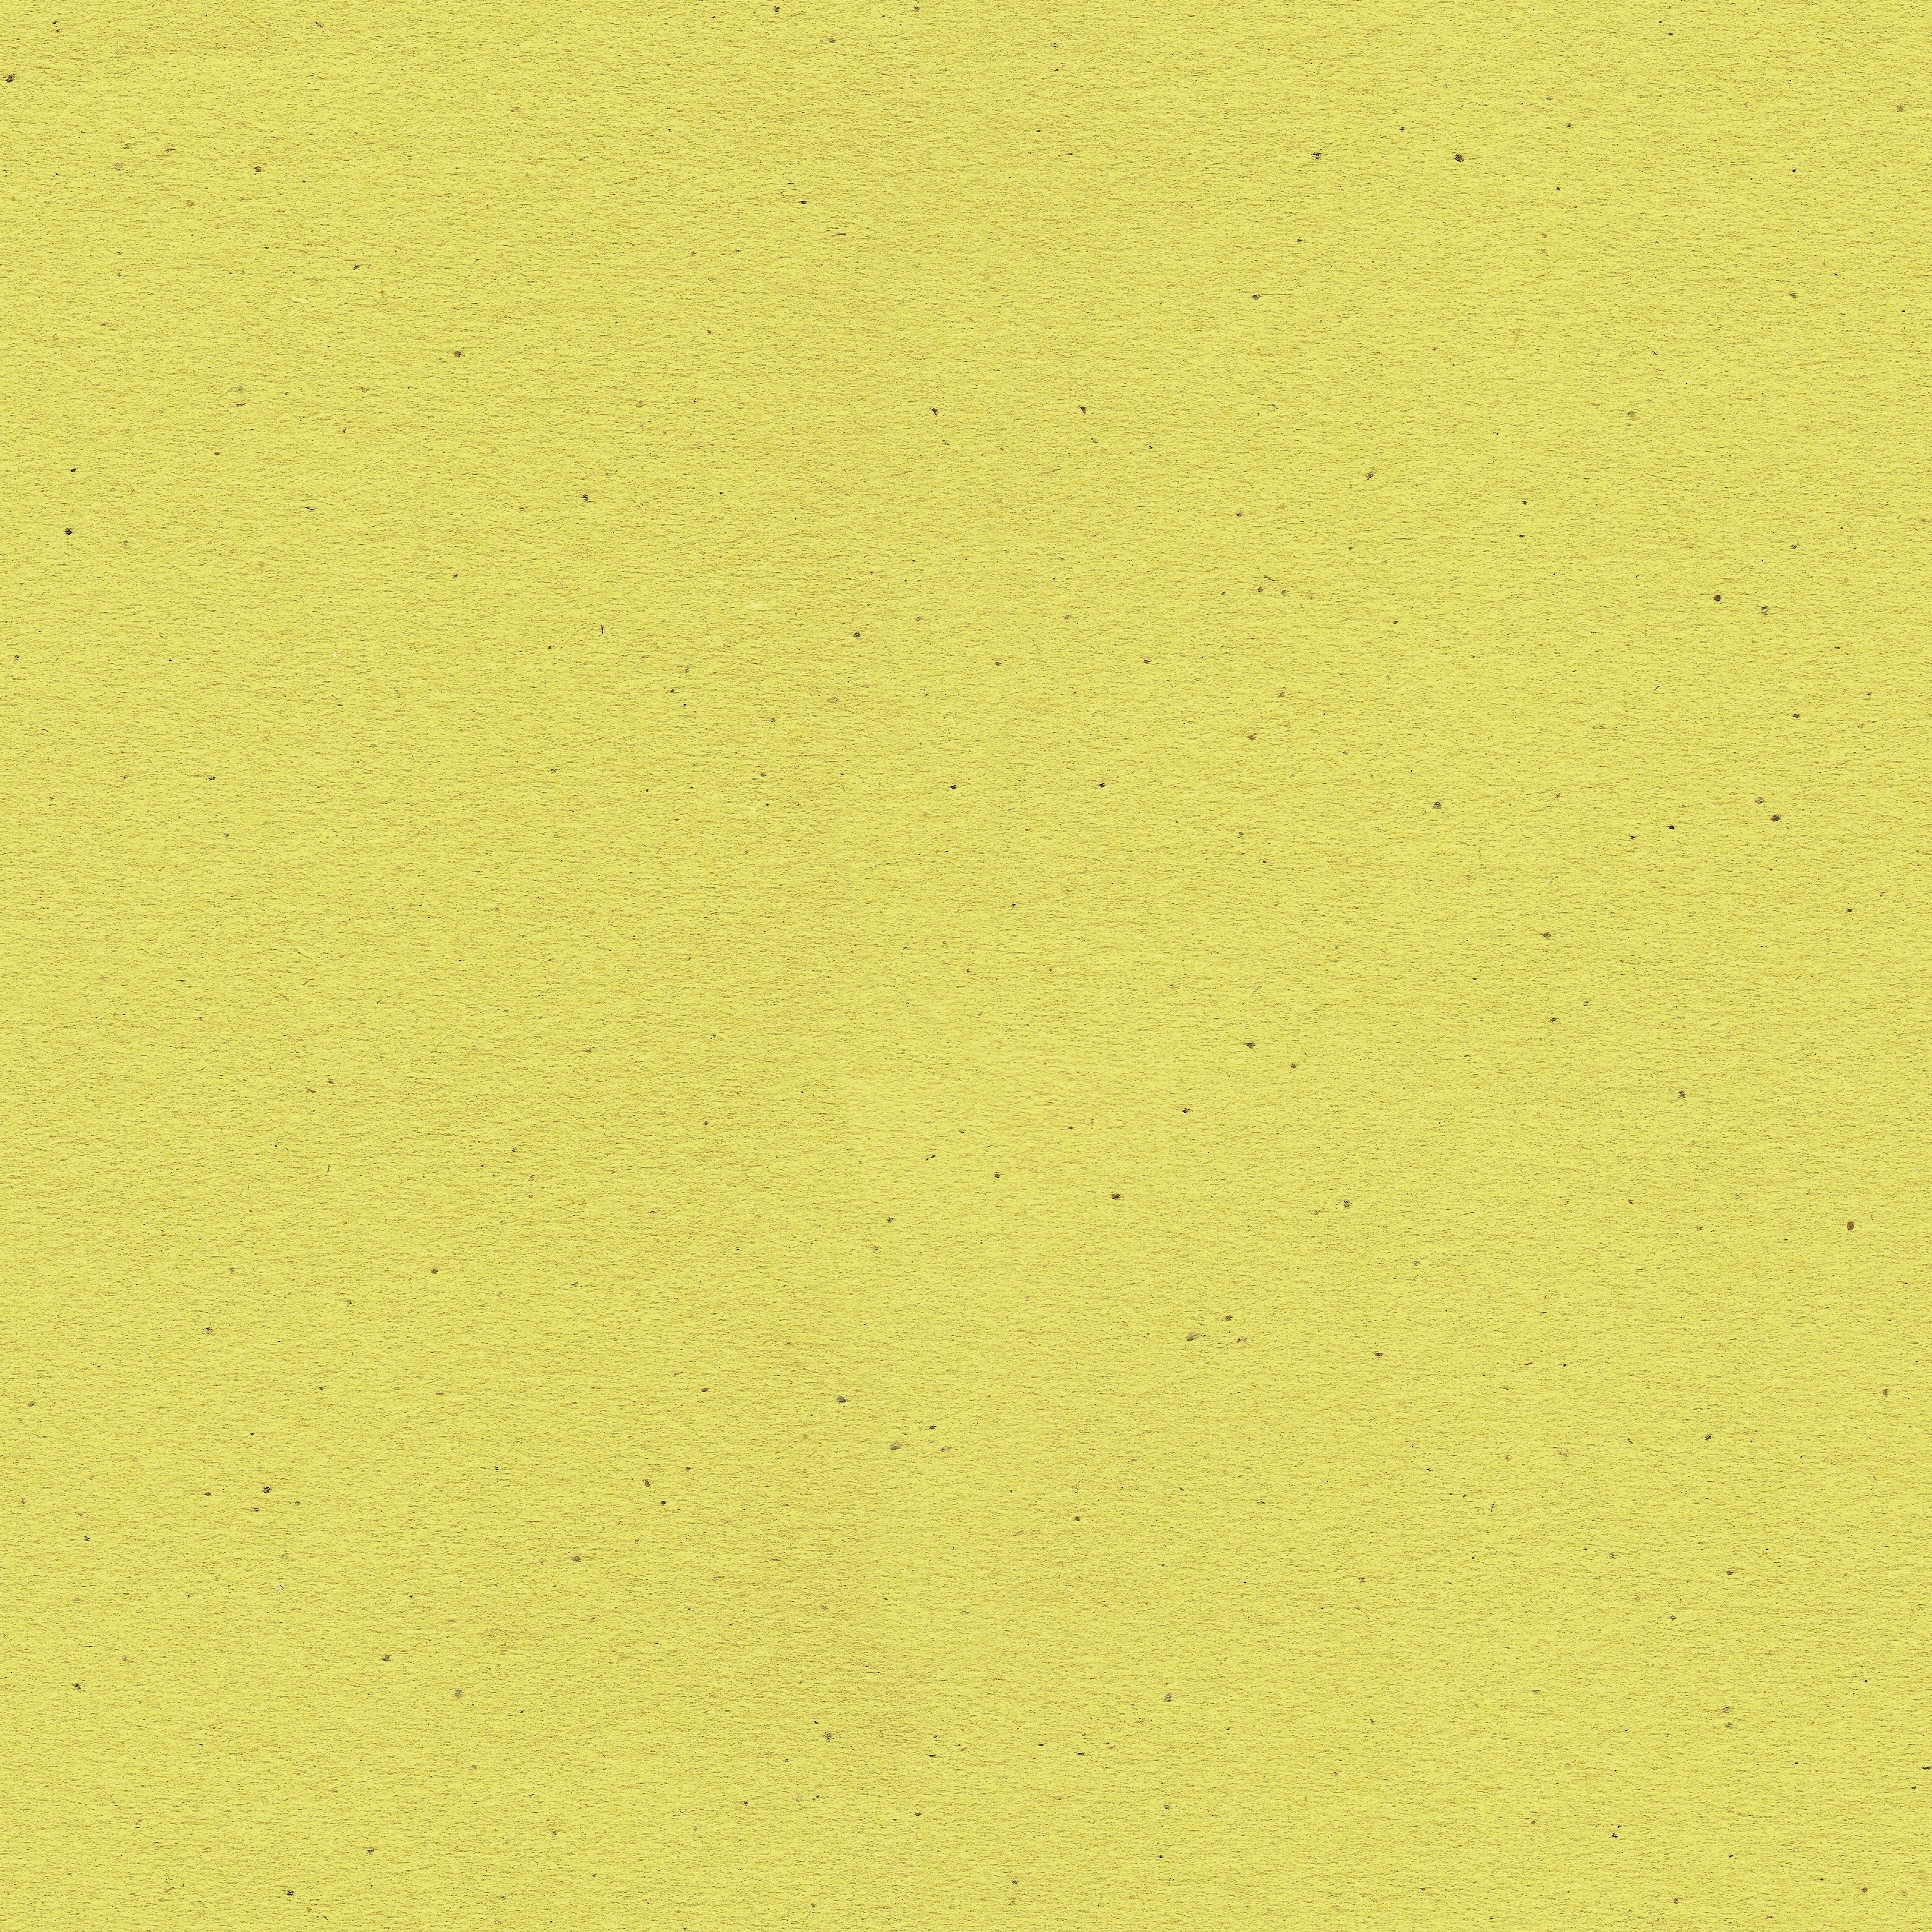
texture, floor, pattern, line, green, yellow, paper, circle, font, design, shape, tileable, seamless, craft paper